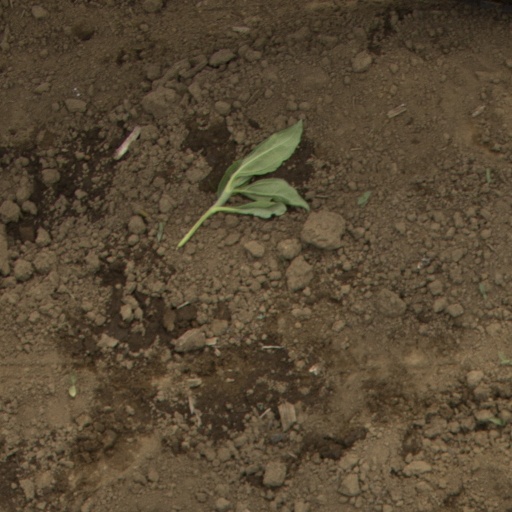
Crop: Jerusalem artichoke